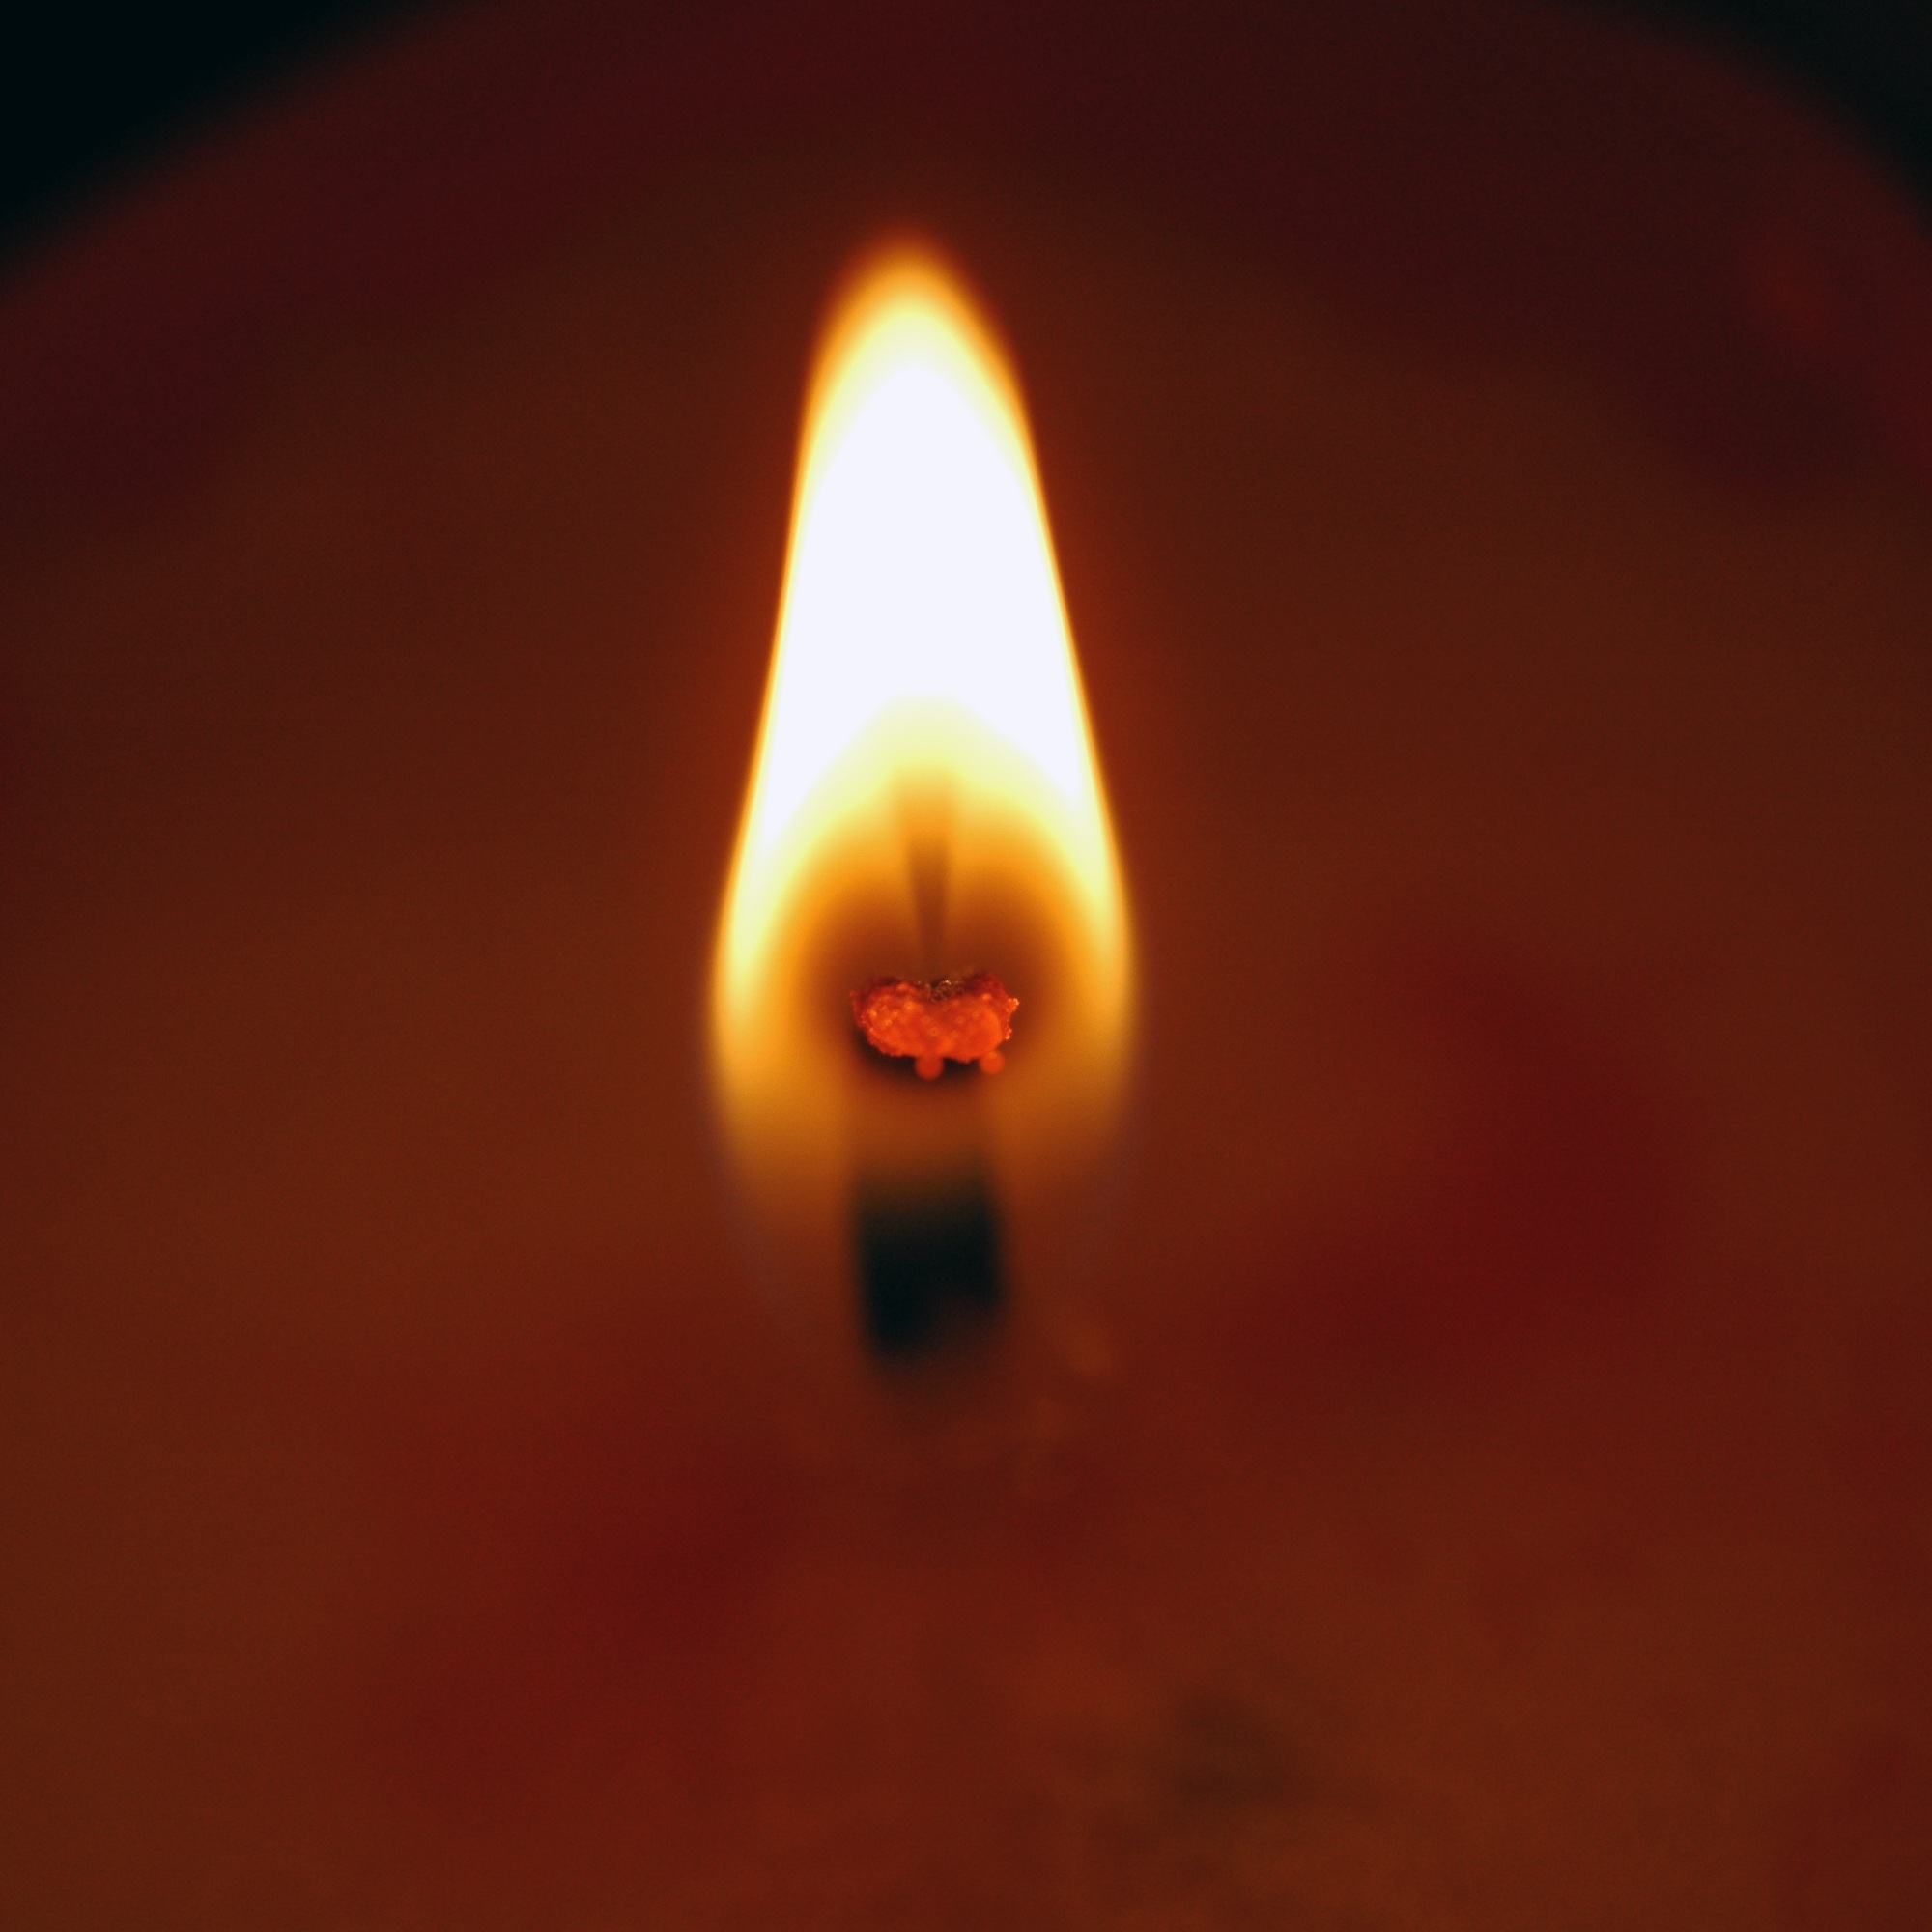
light, kindle, reflection, red, flame, fire, cozy, darkness, candle, lighting, burn, wick, mood, candlelight, gloss, macro photography